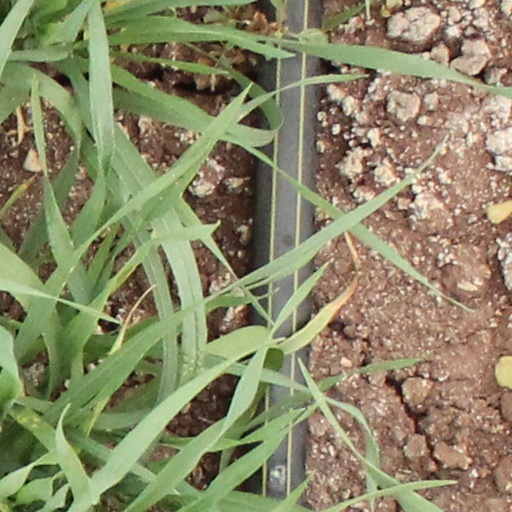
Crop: wheat